Marcia Hines

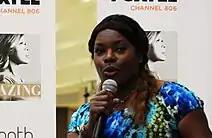

In October 2010, Hines released "Marcia Sings Tapestry", a tribute to Carole King's 1971 album "Tapestry"; it peaked at number 16. In April 2014, Hines released her first album of original material in two decades, called "Amazing". It spawned three singles and peaked at No. 27 in Australia. In 2015, Hines starred on stage in the disco musical "Velvet", with performances at the Adelaide Fringe, Brisbane and Edinburgh. Velvet played at the Sydney Opera House from late 2015. In early 2015, Marcia Hines covered the song "These Boots Are Made for Walkin'", specifically for the trailer of season two of "The Real Housewives of Melbourne".